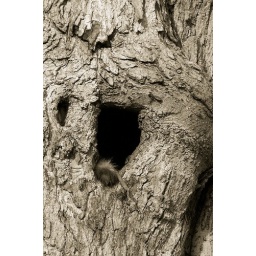
Something furry / fuzzy in a hole in a tree